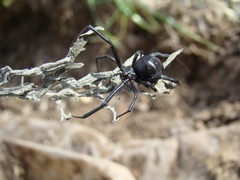
Species: Lactrodectus_hesperus